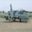
Label: airplane